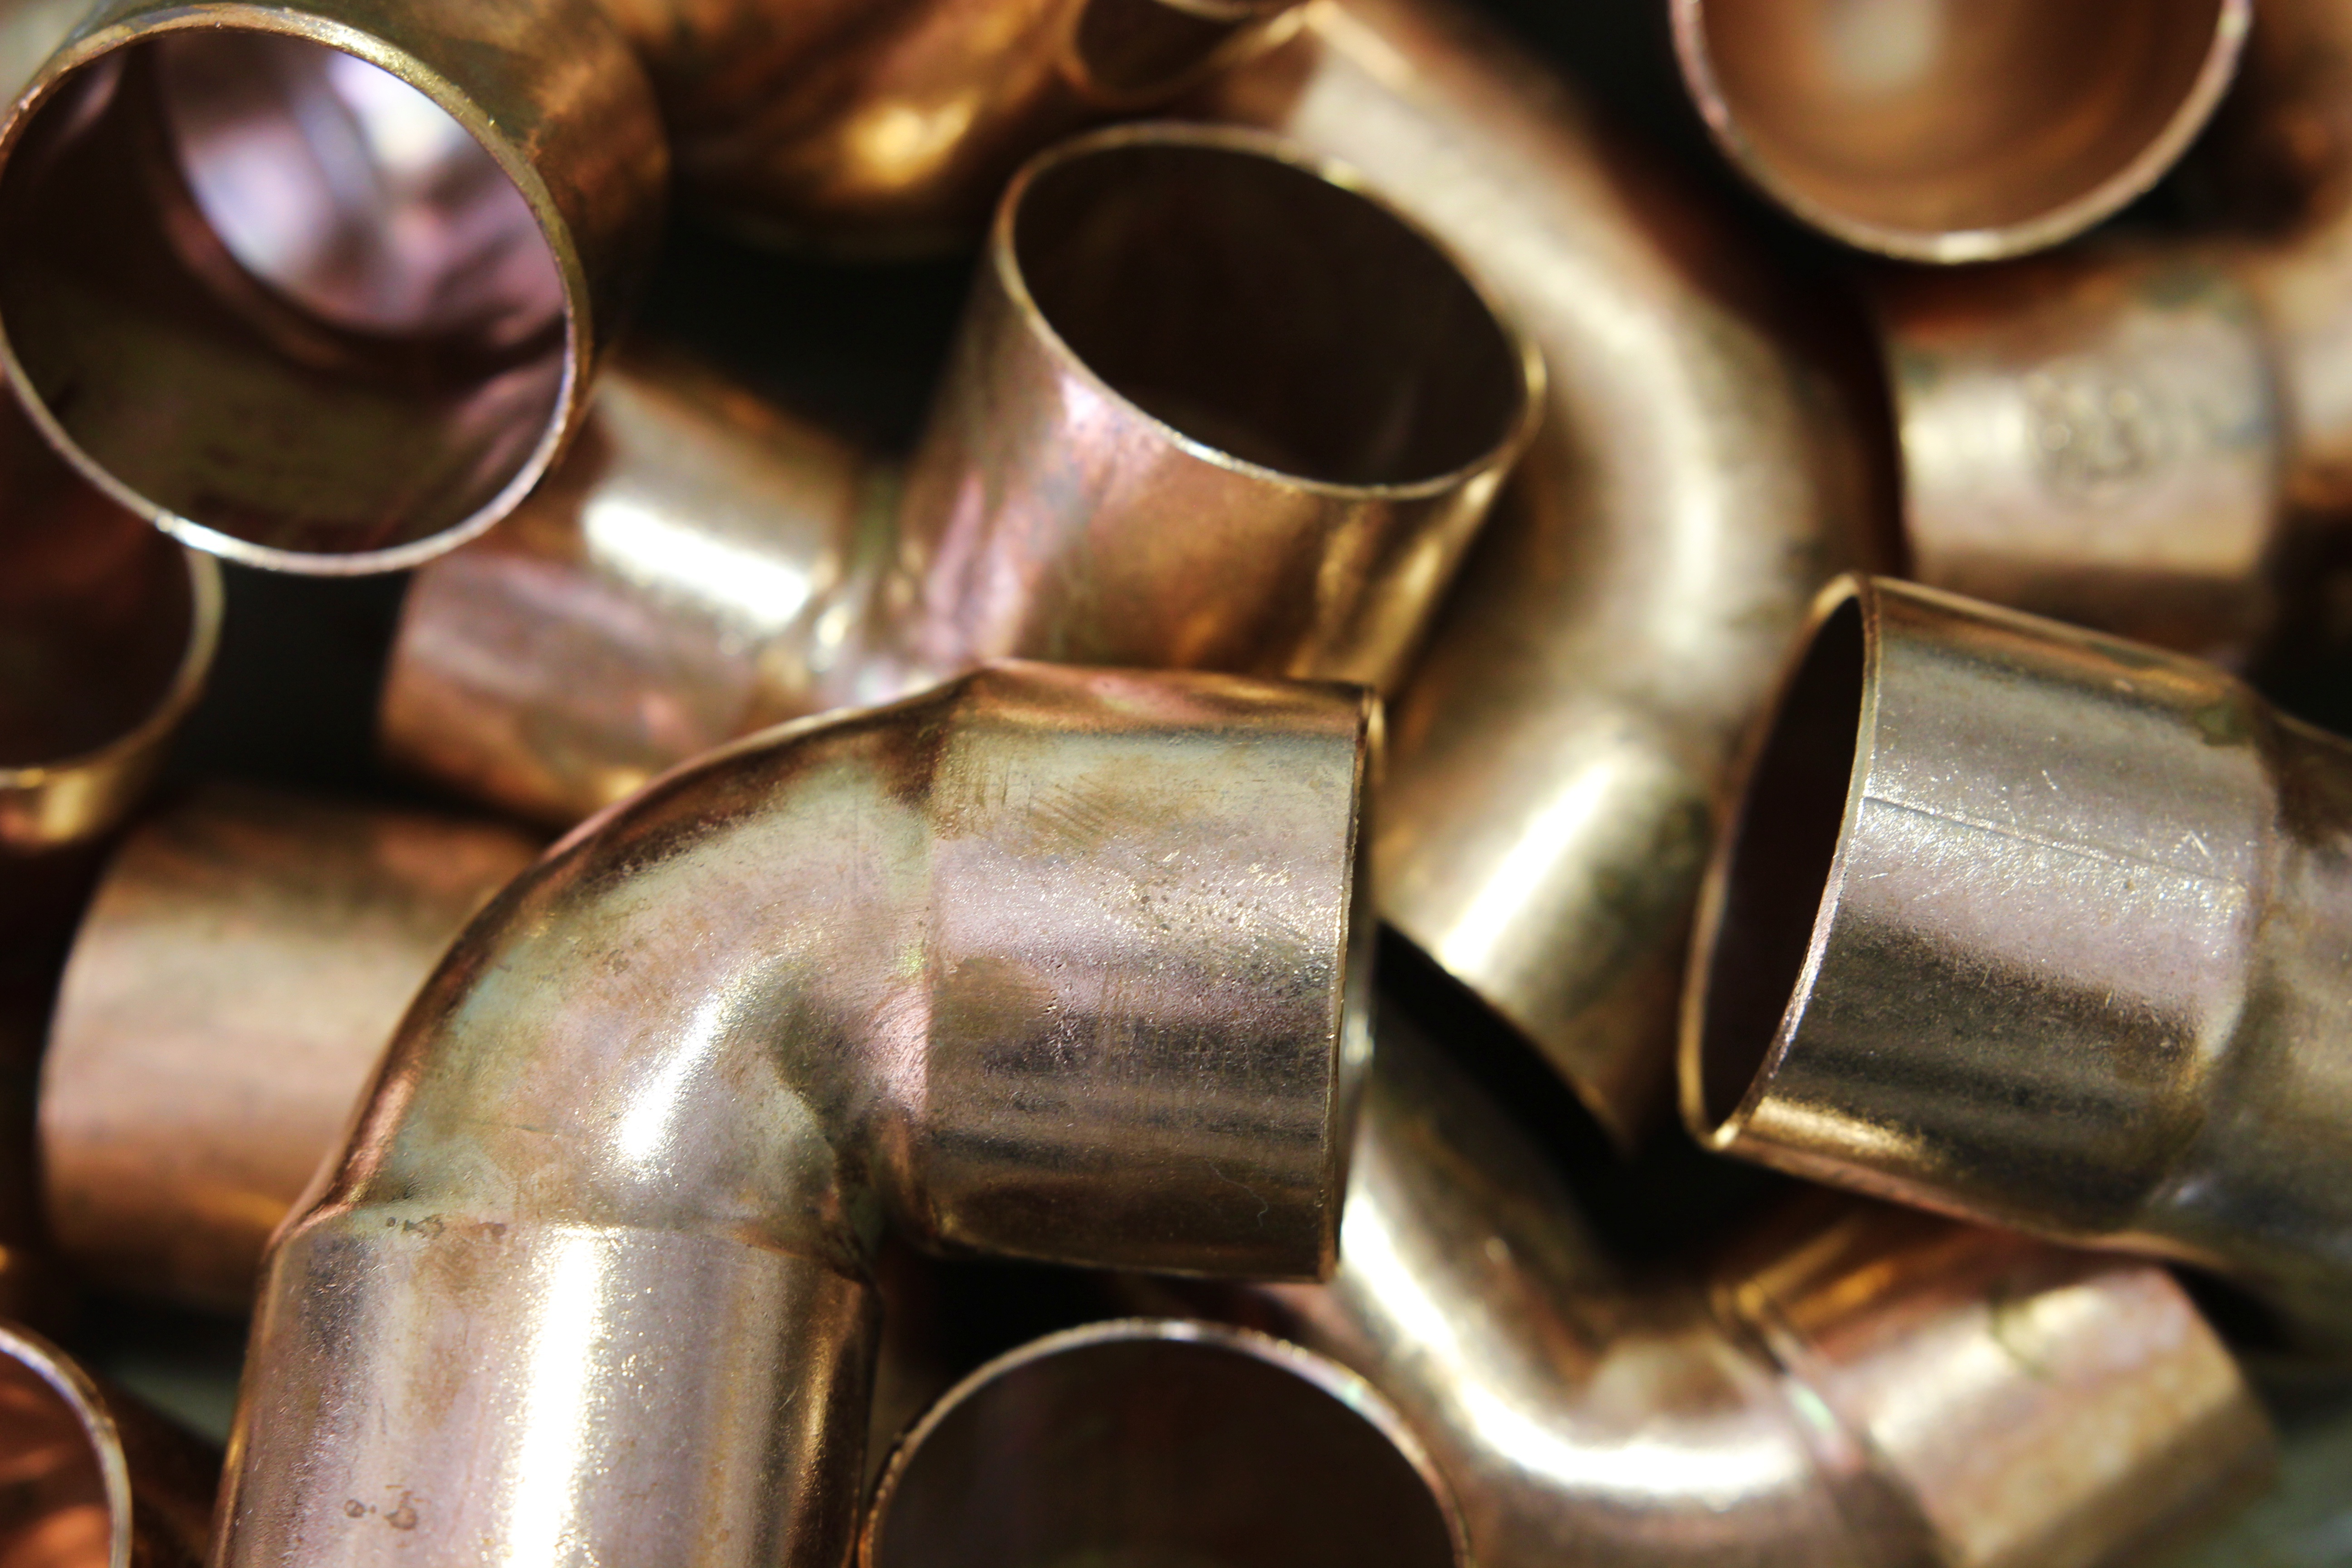
repair, metal, industrial, industry, weapon, material, brass, copper, piping, ammunition, connection, fittings, plumbing, materials, firearm, plumbing pipes, elbow fittings, gun accessory